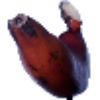
Label: red_banana